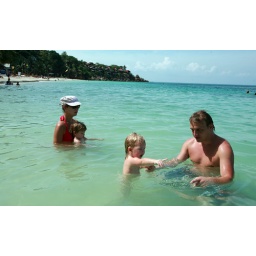
girls swimming in the sea